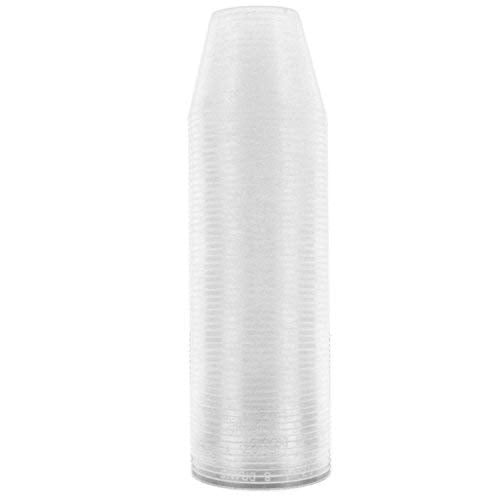
Custom Shop Pack of 50, 1 Ounce (30ml) Graduated Plastic Clear Measuring and Mixing Cups - Hold, Mix Paint, Acrylic Art Hobby Airbrush Pouring Paint, Kitchen Cooking, Medicine Laboratory Measurements
Brand: Custom Shop Color: Clear Features: Pack of 50, 1 Ounce (30 ml, cc) Clear Graduated Plastic Measuring and Mixing Cups. The cups are excellent for holding, mixing, measuring liquid, and wet and dry media. These specially designed cups have clear raised printed graduated measuring scales in fluid milliliters (ml and cc), and they are graduated at 2.5, 5, 10, 15, 20, 25, and 30 ml intervals. These cups are washable, reusable, stackable, and easily stored. Time-saving multi-purpose cups that are excellent for mixing, measuring, pouring paint, art and craft materials, cooking, and ingredients, plus much more. Cups are also ideal for portioning medicine and general laboratory use. Made with BPA-free, food-grade polypropylene plastic, they are safe for direct food contact and use in the kitchen to mix and measure wet or dry cooking and baking recipe ingredients. Easy-to-use premium cups that make mixing, measuring, and pouring mess-free! Used and loved by professionals and kids to mix, pour, and create art, delicious food, and more! Binding: Kitchen Part Number: Mix-50 EAN: 0848849009941 Package Dimensions: 6.0 x 2.0 x 2.0 inches
Brand: Custom Shop
Category: Arts & Entertainment > Hobbies & Creative Arts > Arts & Crafts > Art & Crafting Tools > Color Mixing Tools